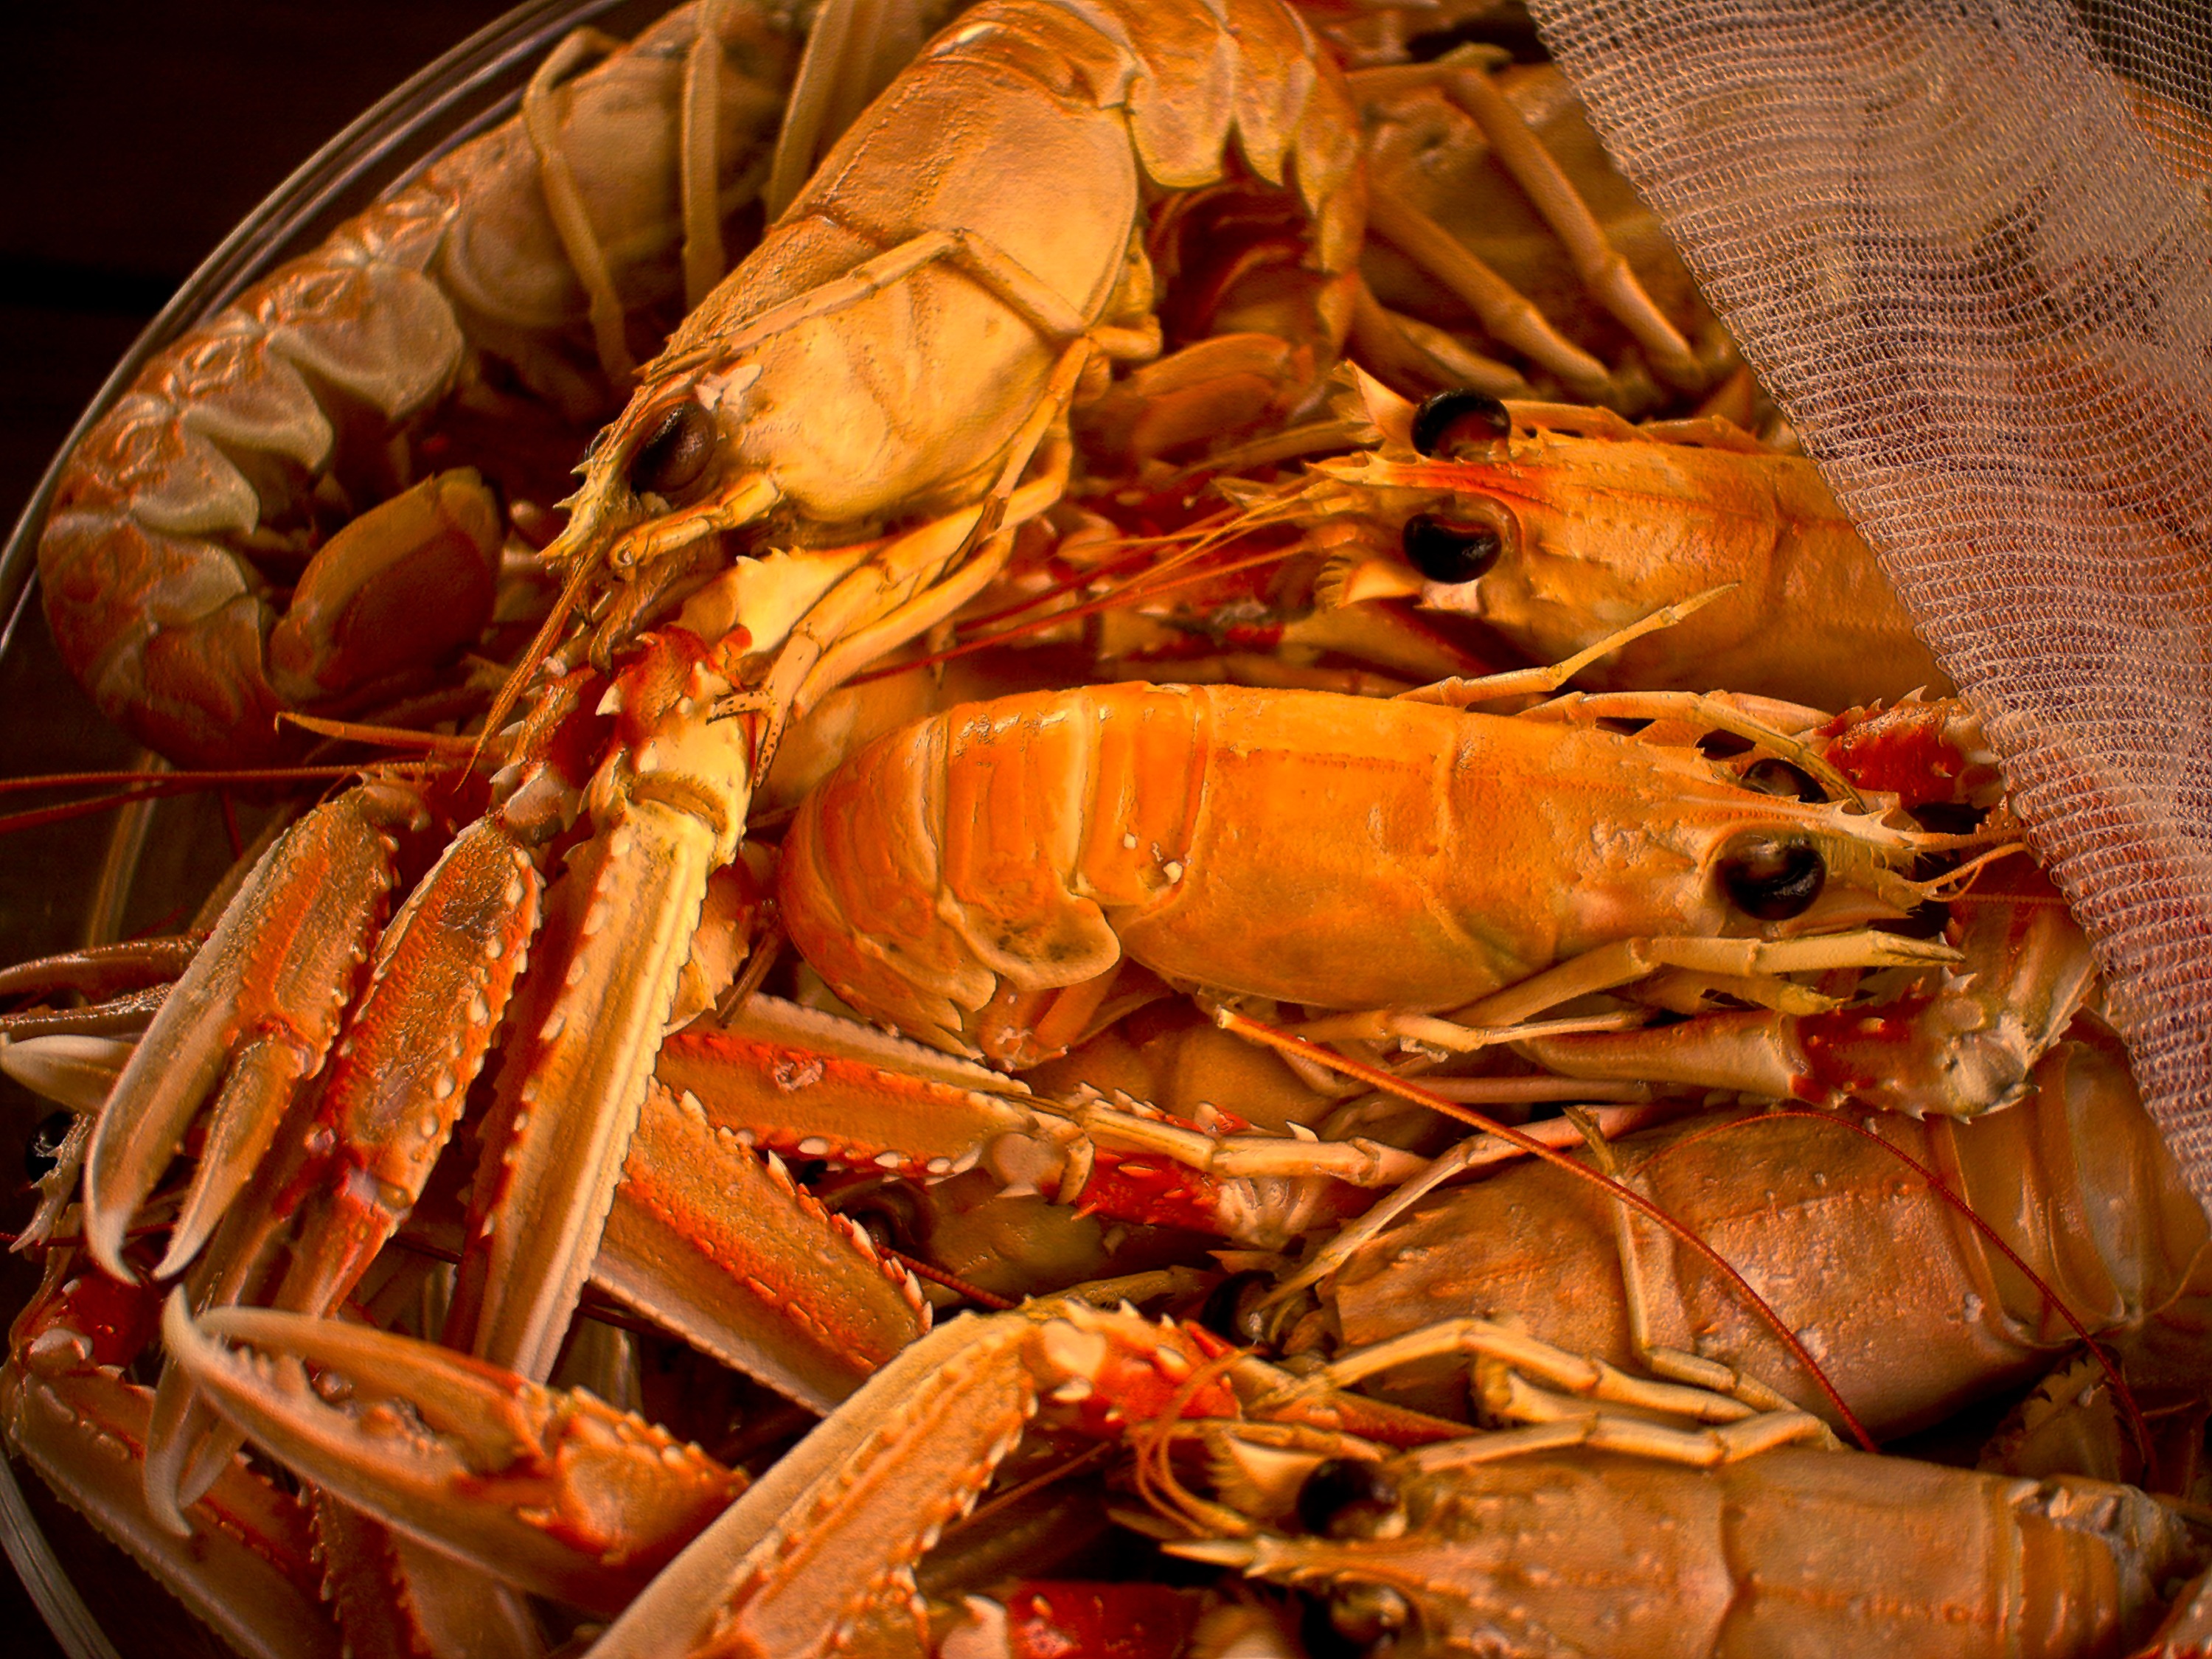
restaurant, meal, food, seafood, fish, crab, invertebrate, shrimp, lobster, crustacean, dining, crayfish, arthropod, decapoda, animal source foods, dungeness crab, american lobster, homarus, spiny lobster, seafood boil, crab boil, homarus gammarus